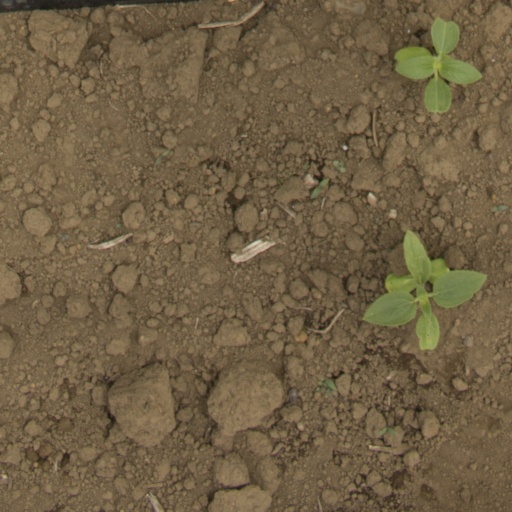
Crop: Jerusalem artichoke